List of NHL rivalries

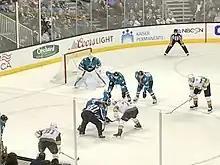
The Sharks and Golden Knights prepare to take a face off, March 2018

The Ducks–Sharks rivalry has been going since 1993 when the Ducks came into existence. The rivalry got heated when the two faced each other in the 2009 Stanley Cup playoffs. The Ducks won the series 4–2. Both teams met again in the 2018 playoffs, where the Sharks swept the Ducks 4–0 in the first round.